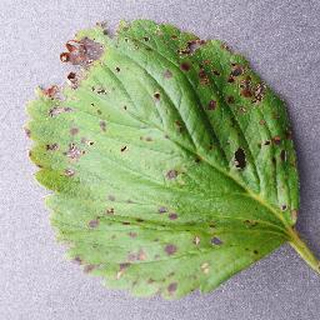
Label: strawberry_leaf_scorch